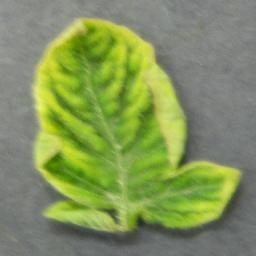
Label: Tomato___Tomato_Yellow_Leaf_Curl_Virus